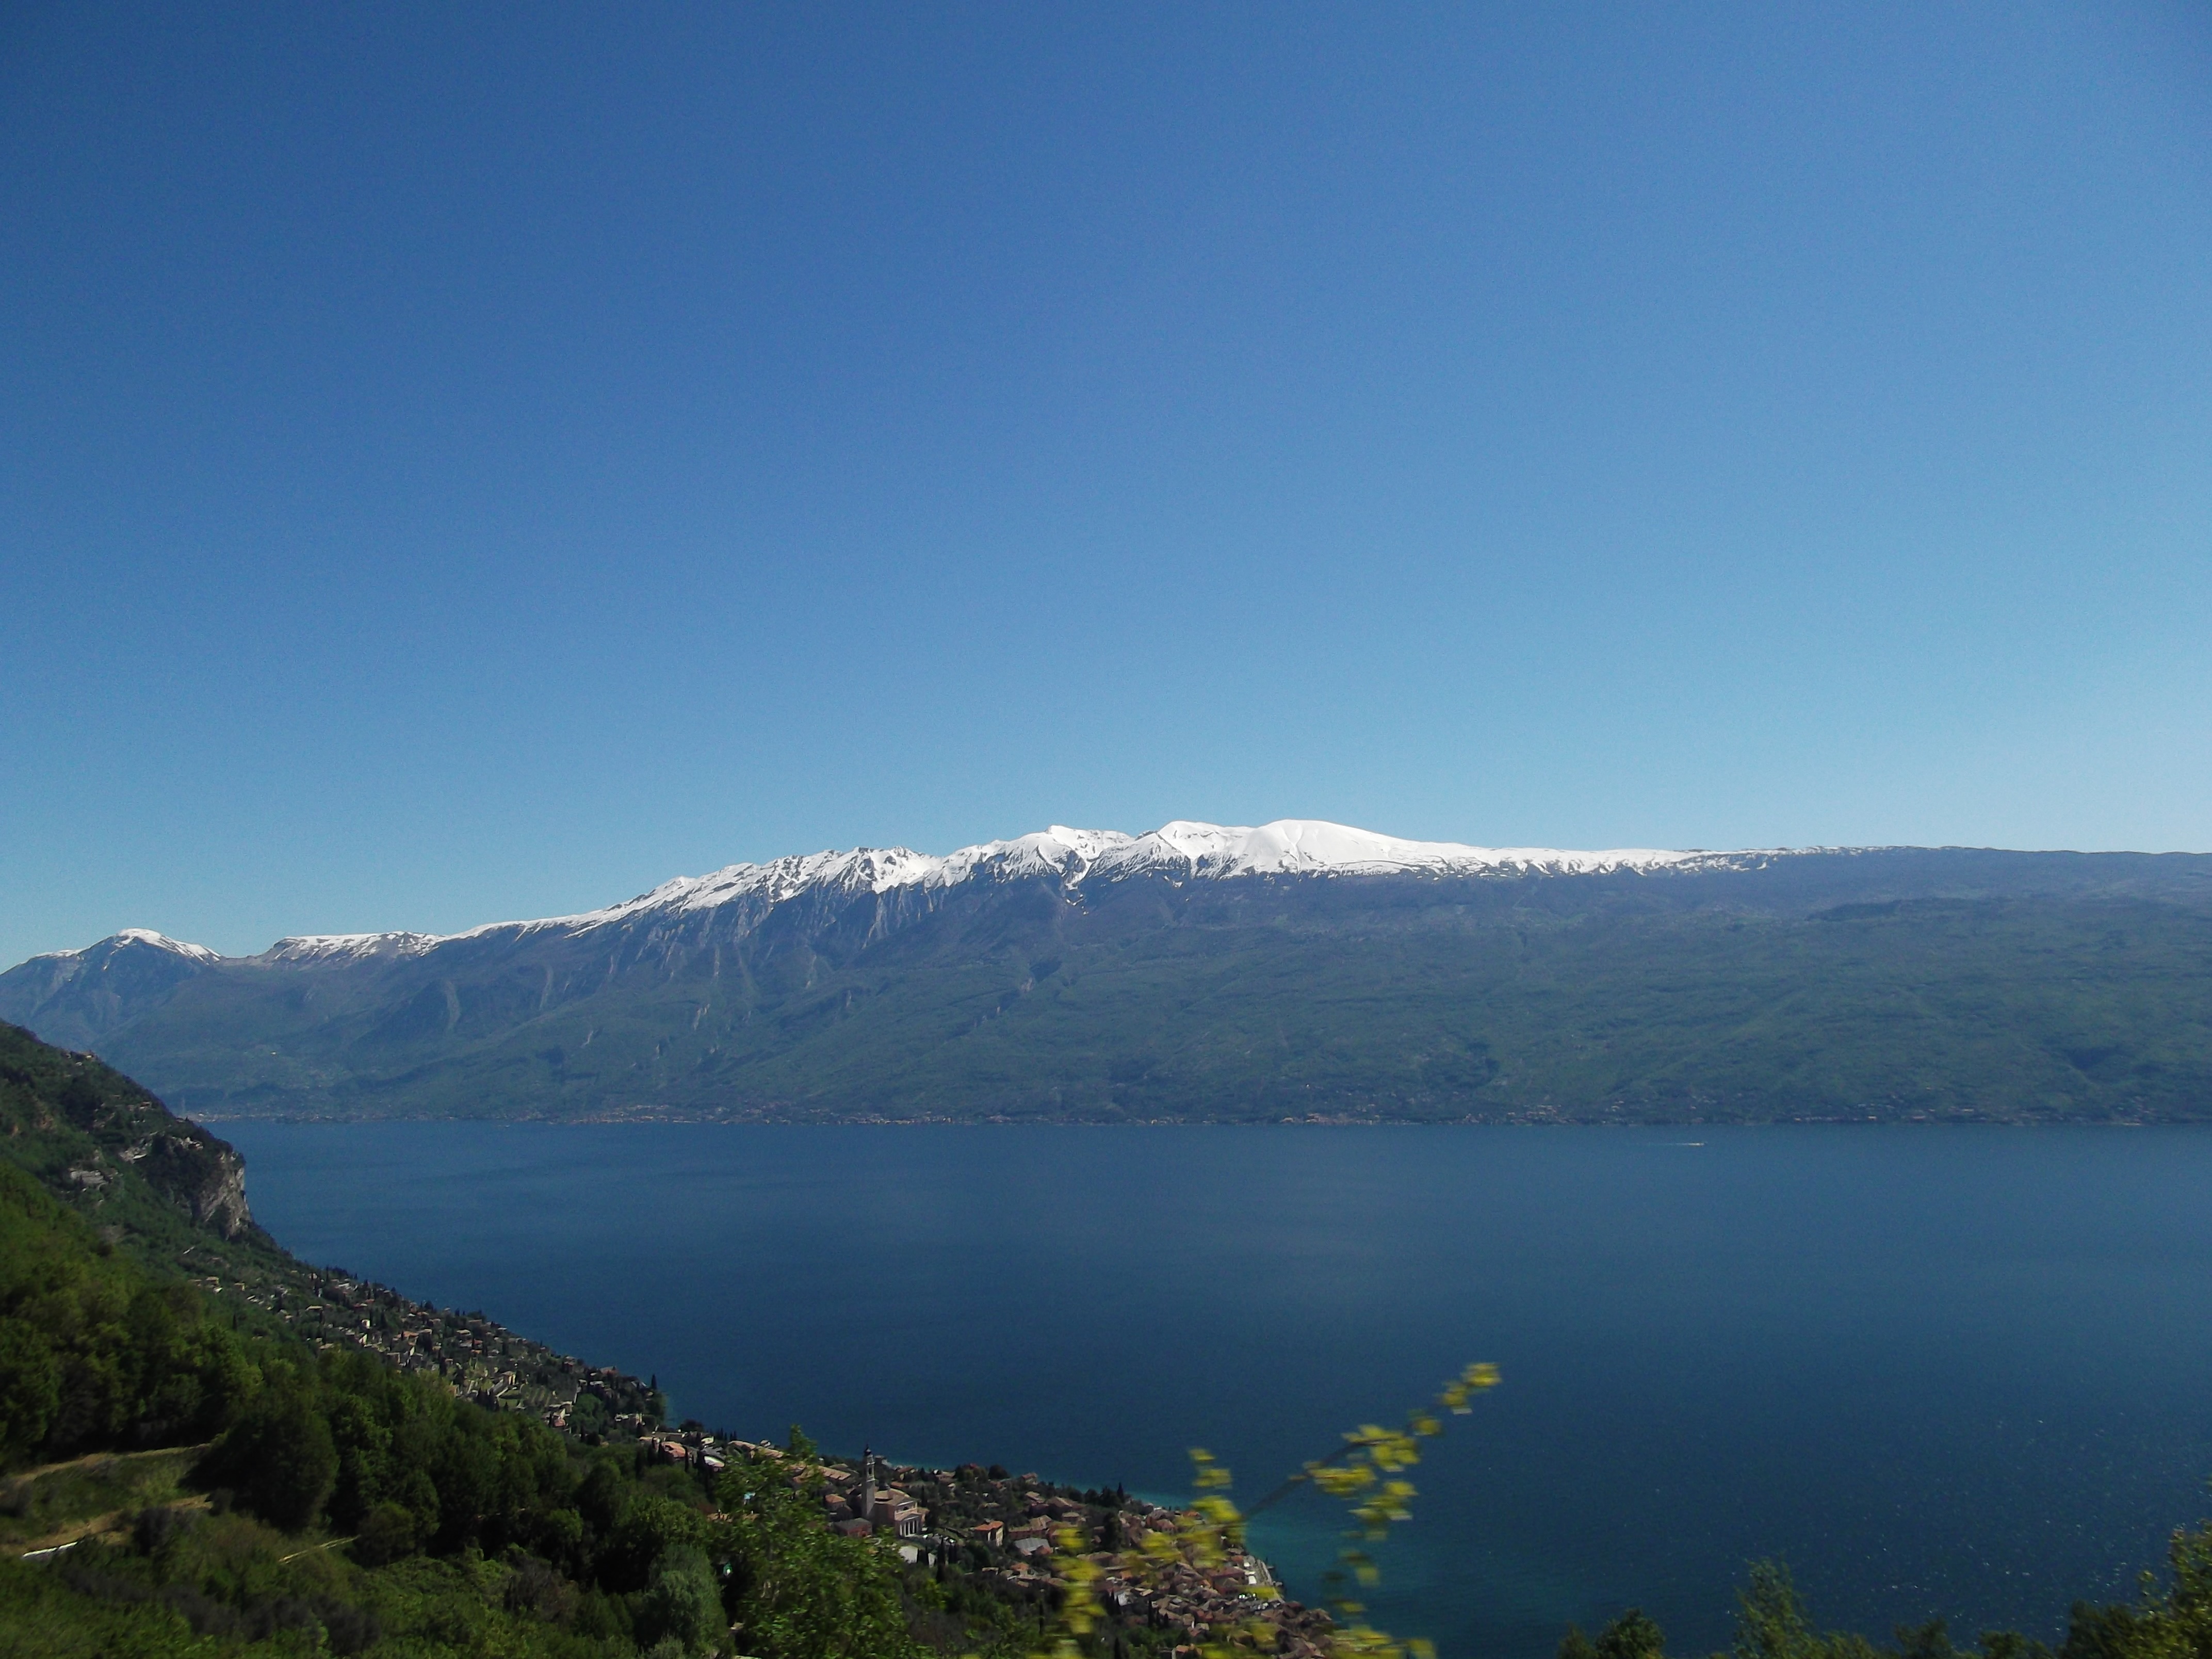
landscape, mountain, snow, cloud, sun, hill, lake, mountain range, reflection, reservoir, ridge, body of water, plateau, fell, loch, crater lake, landform, atmospheric phenomenon, mountainous landforms